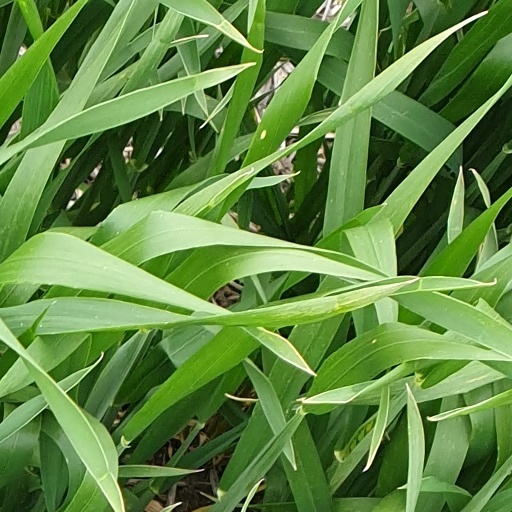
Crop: wheat